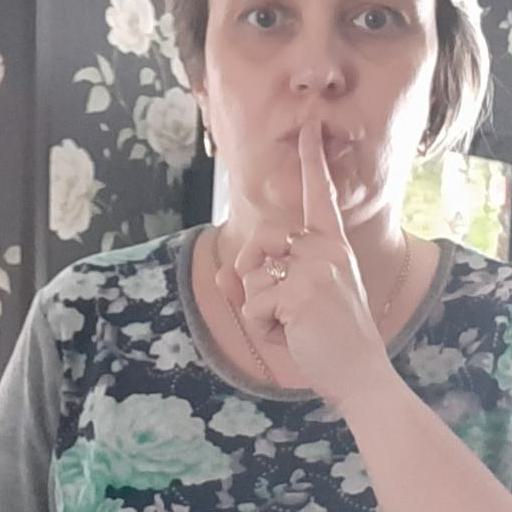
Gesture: mute